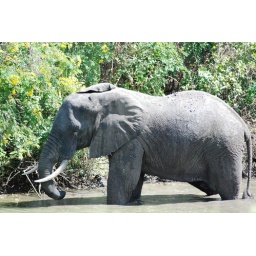
elephant in the river